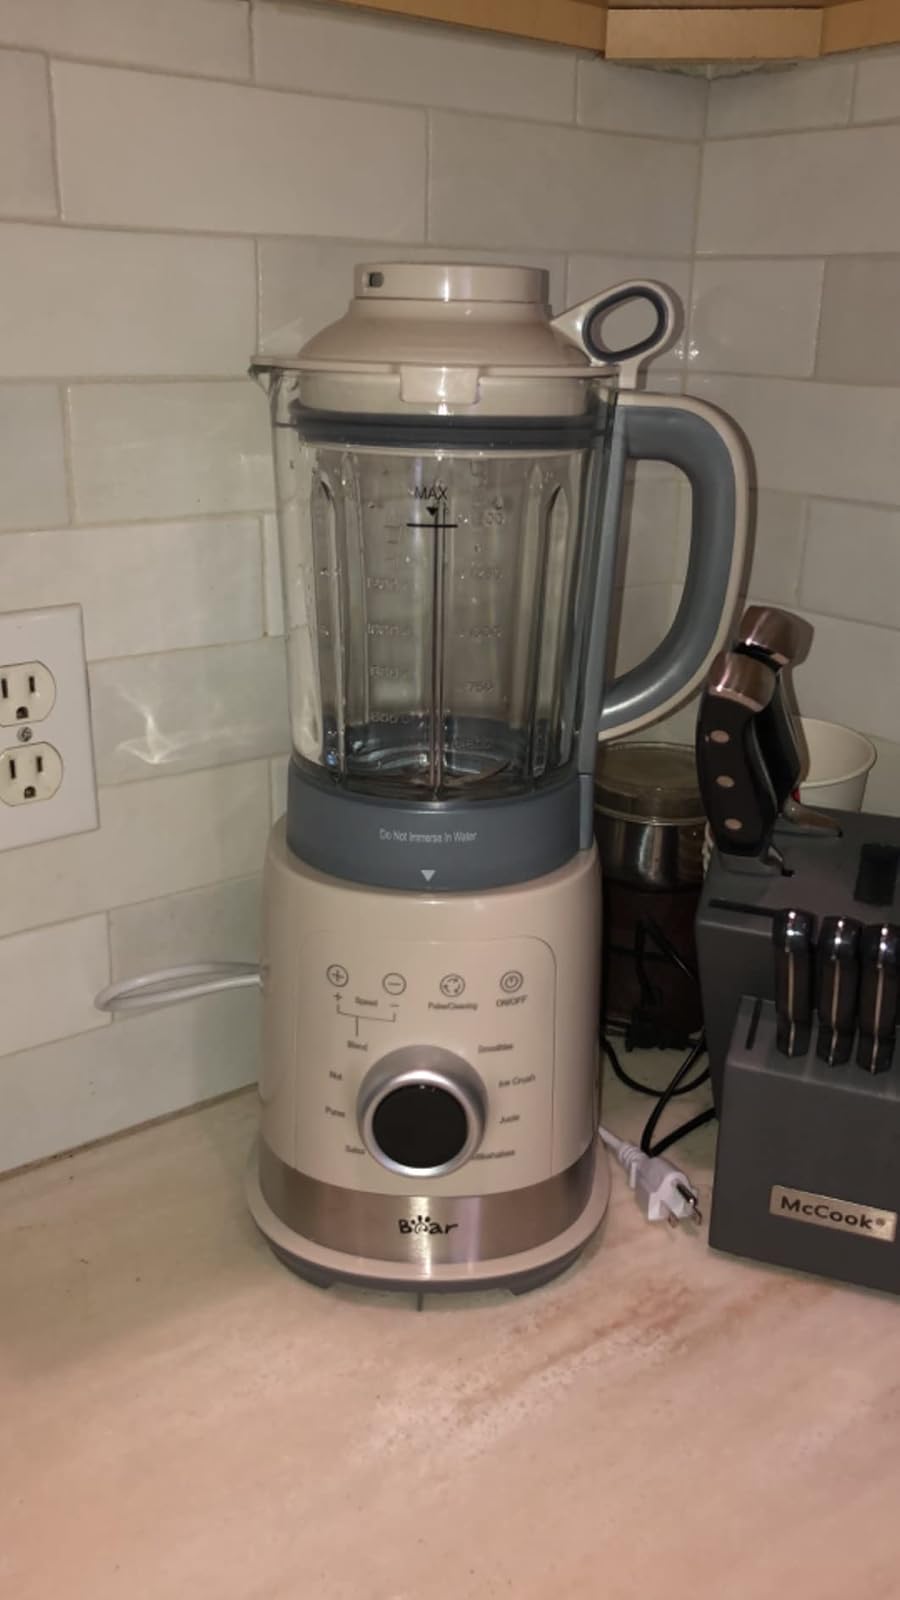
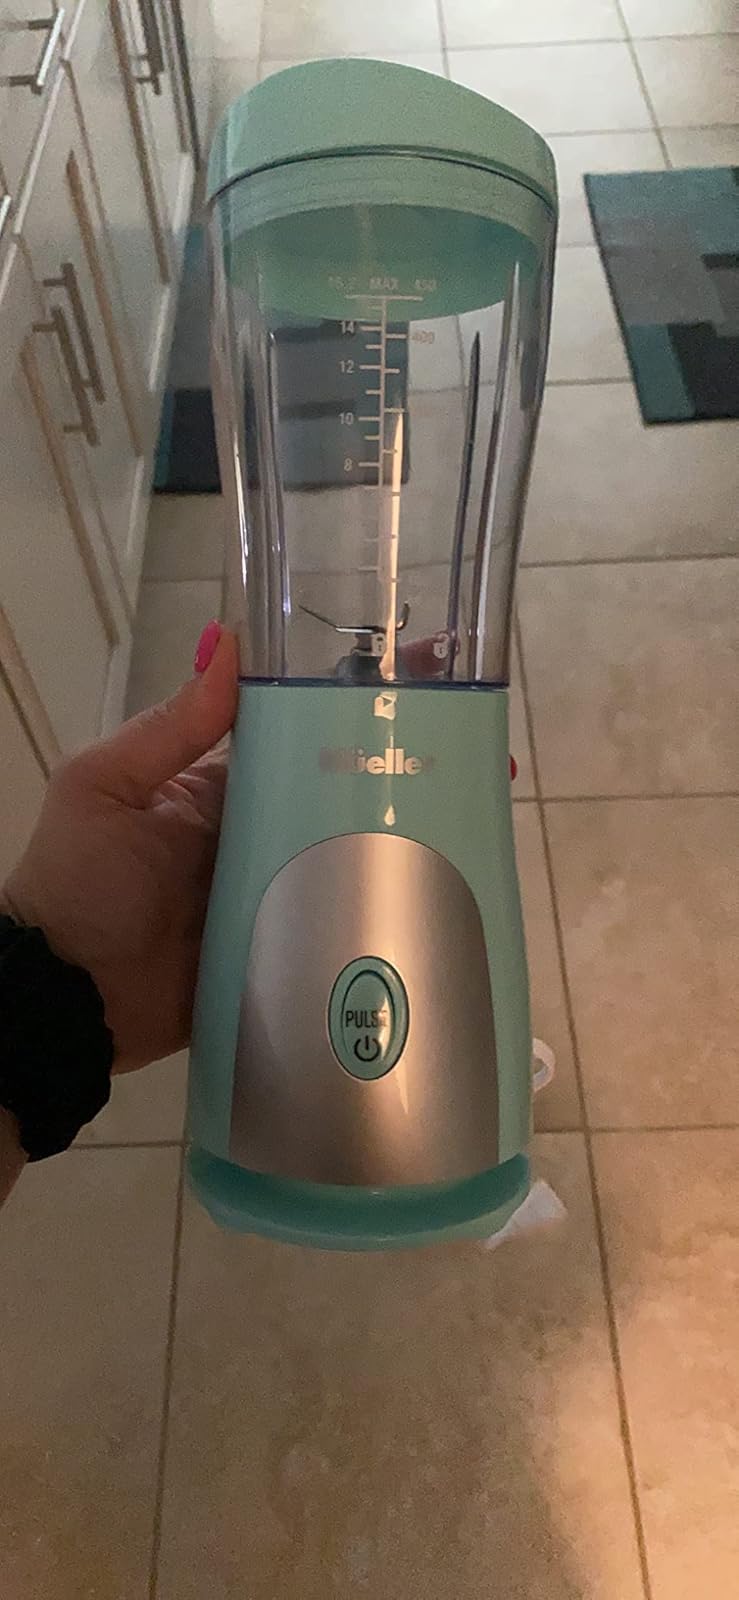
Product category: items_blender
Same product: no